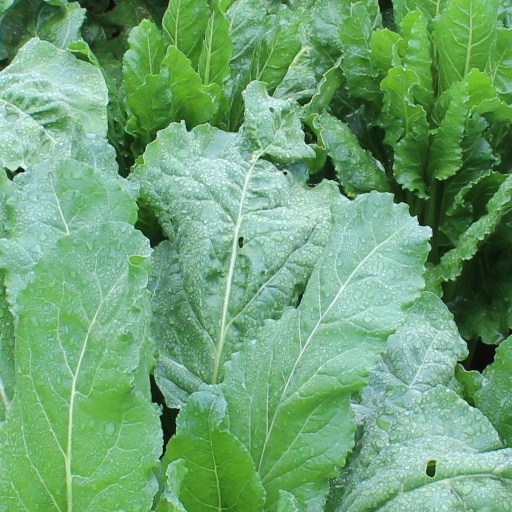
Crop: sugar beet